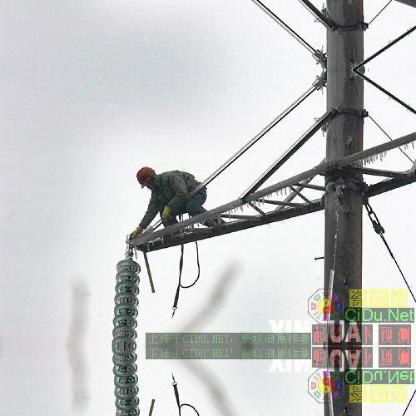
Objects in the image:
label: helmet